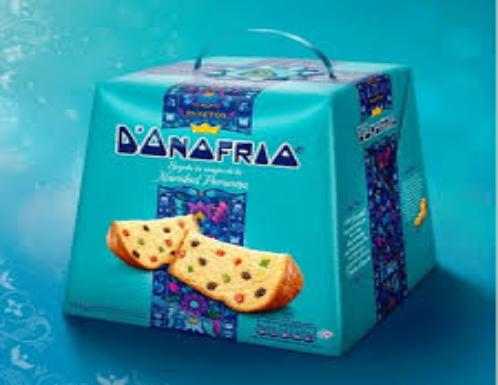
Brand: Chocolate D'Onofrio
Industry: Food